Anja Kampmann

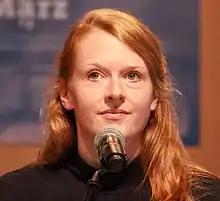
Kampmann in 2015

Kampmann was born in 1983 in Hamburg. She studied at the University of Hamburg and at the German Institute for Literature in Leipzig. She also attended the renowned International Writing Program at the University of Iowa with a scholarship, then start of a dissertation on Samuel Beckett's later prose (musicality & silence) as well as work for the radio. Since 2011, she has been working for Deutschlandfunk and NZZ, among others.